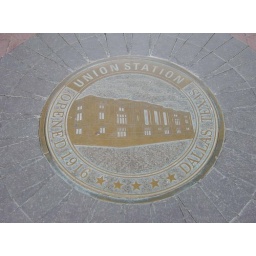
We took the street car thing around Dallas, save my feet ^_^